María Belén Pérez Maurice

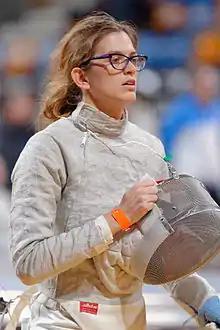

María Belén Pérez Maurice (born 12 July 1985) is an Argentine sabre fencer who was Pan American champion in 2014. She was the only representative of the sport from Argentina at the 2012 Summer Olympics in London, the 2016 Summer Olympics in Rio, and the 2020 Summer Olympics in Tokyo.